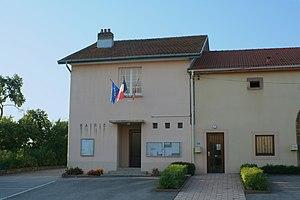
Mairie d'Autrey (Vosges)
Autrey est une commune française située dans le département des Vosges, en région Grand Est.